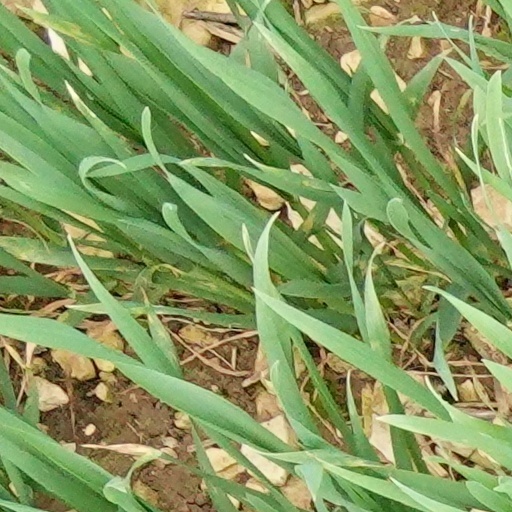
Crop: wheat